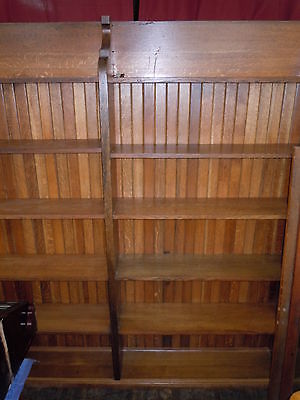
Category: cabinet